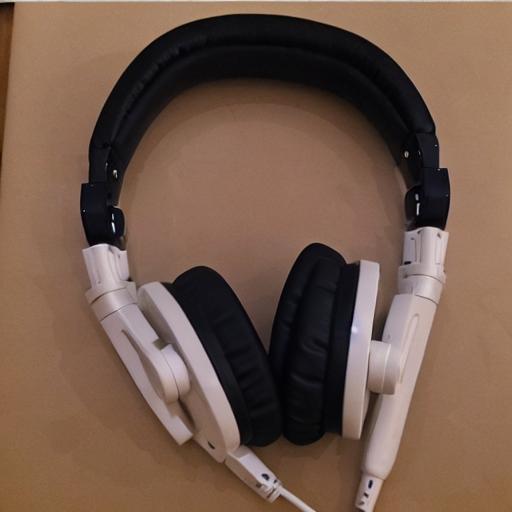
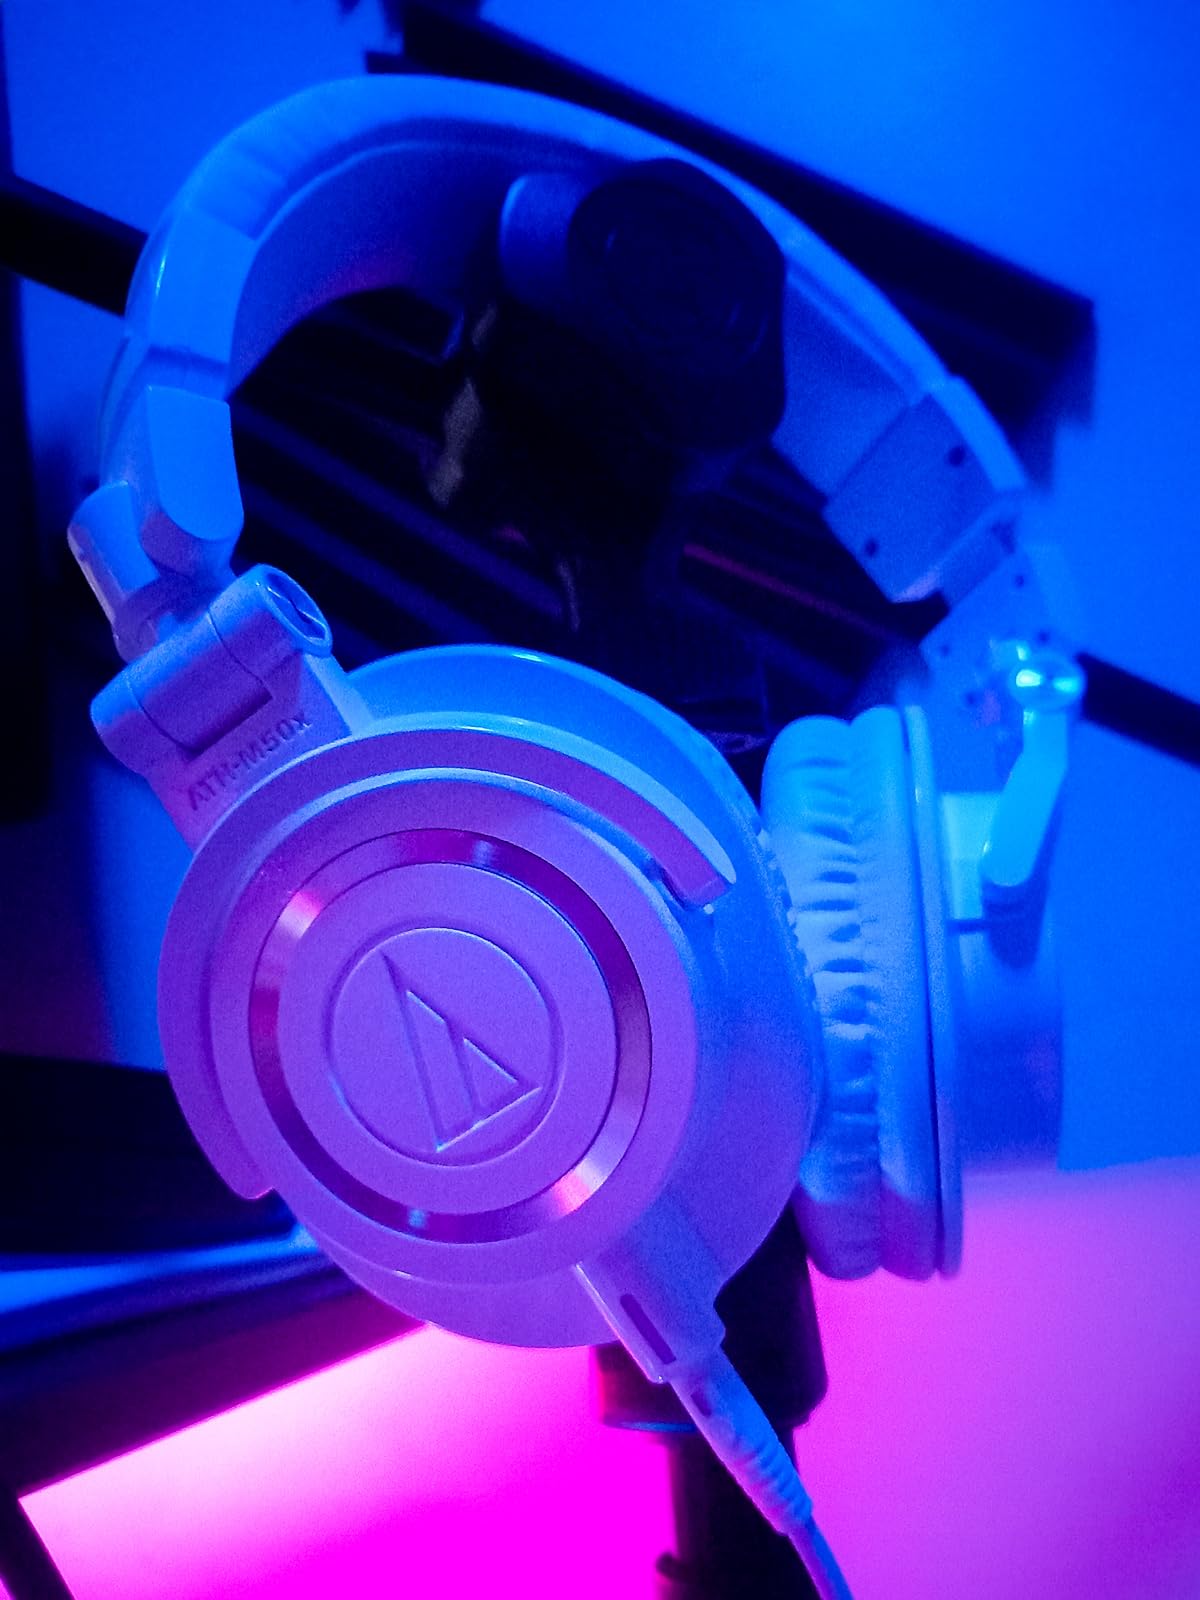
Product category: headphones
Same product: no